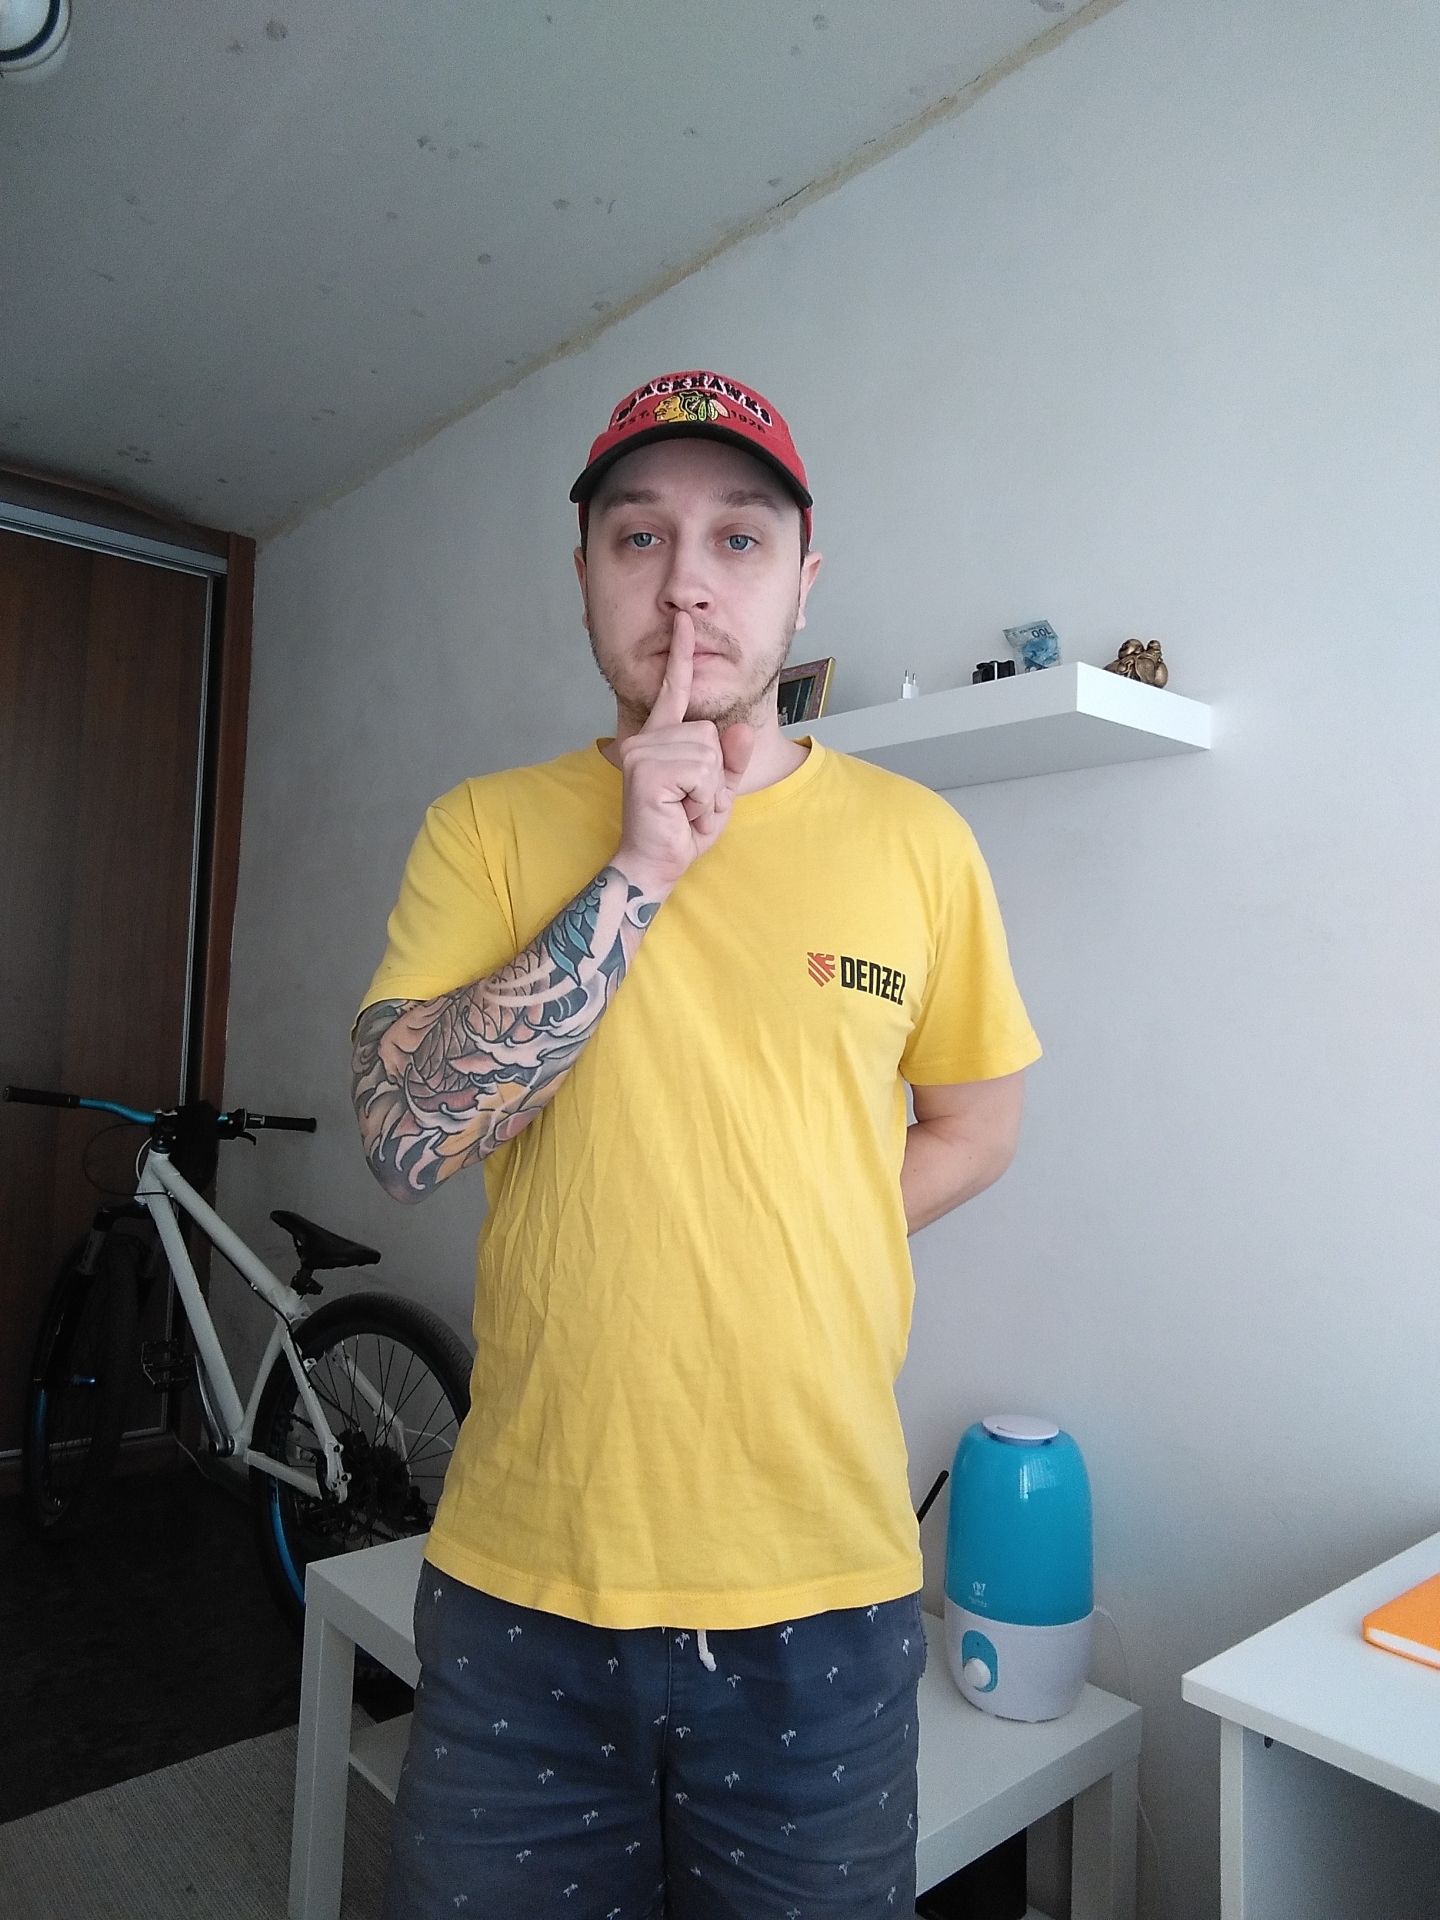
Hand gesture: mute